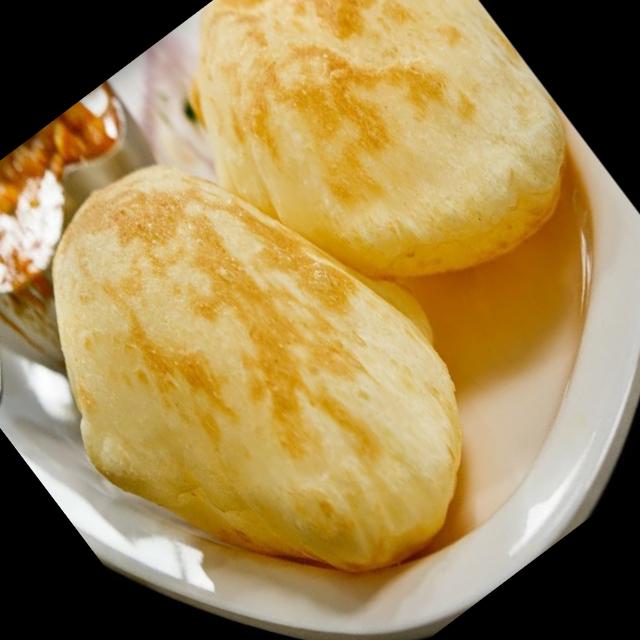
Dish: chole_bhature